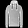
Label: Pullover